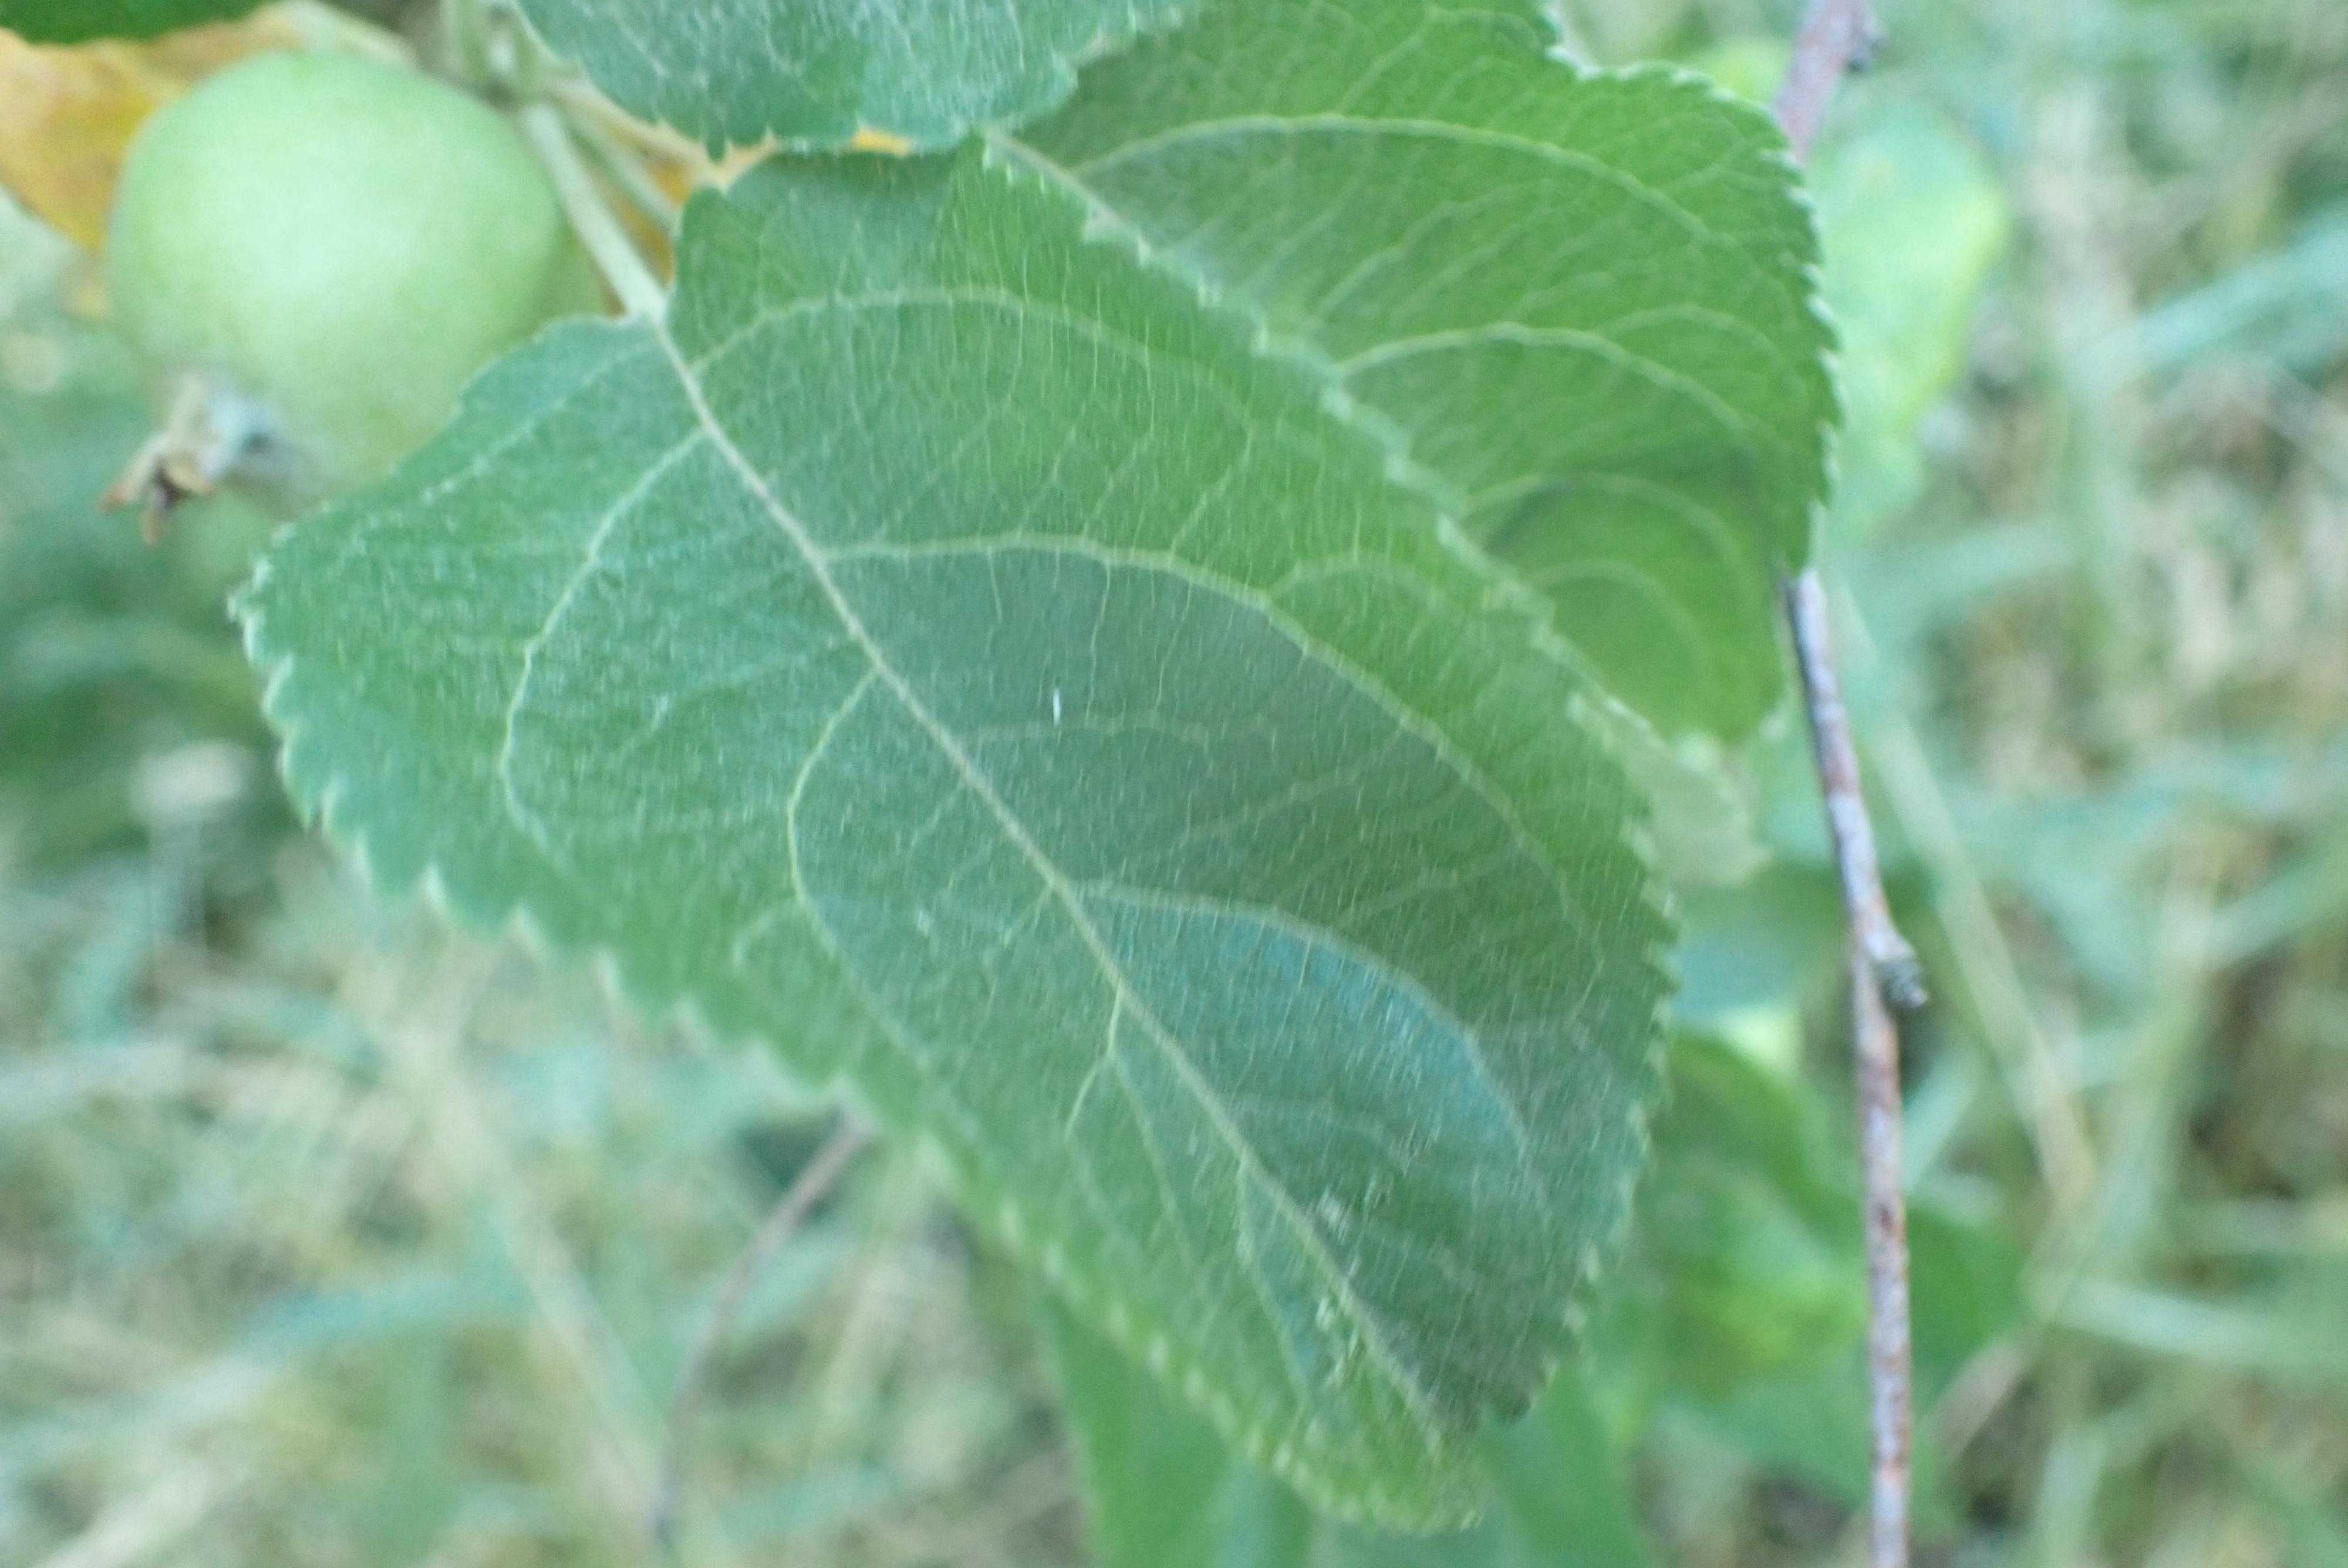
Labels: healthy